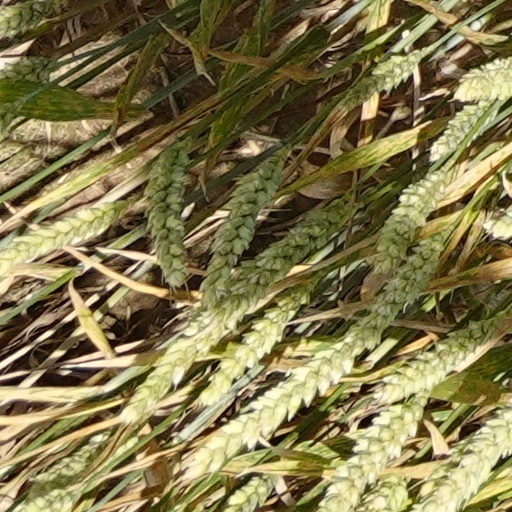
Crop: wheat